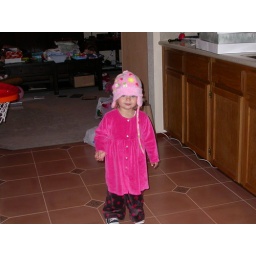
Girl in a pink hat